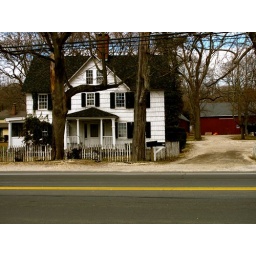
walking with my brother to the library we passed by this old fashioned house. so beautiful.